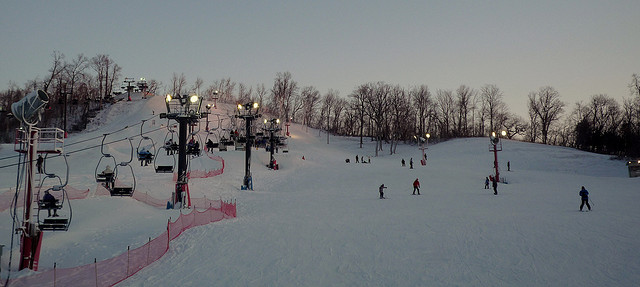
user: Given an image and a question. Answer the question in a short answer. Question: Is this snow real or manmade? Short Answer:
assistant: manmade